Belgian Air Component

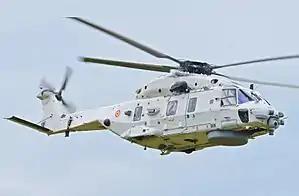
NH90 NFH on display at Florennes Air Base

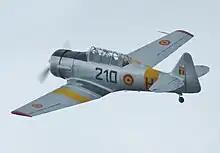
T6 Harvard war bird in flight

NOTE: Belgium is committed to transfer 30 F-16 to Ukraine from 2024 to 2028 in the context of the planned transition to the F-35A.